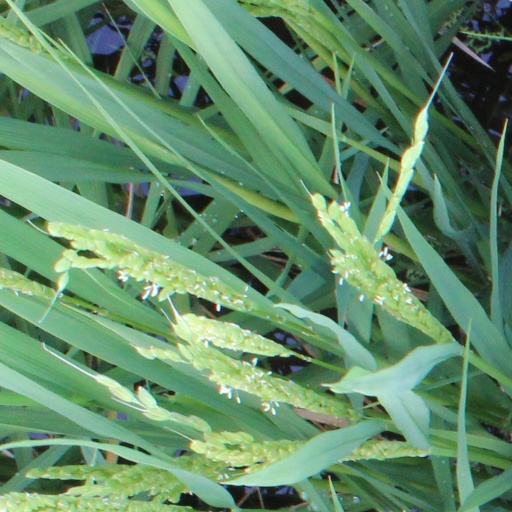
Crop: rice